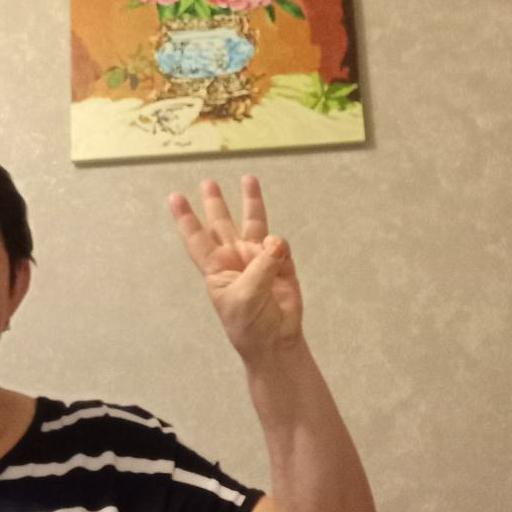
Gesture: three